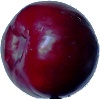
Label: Plum 2